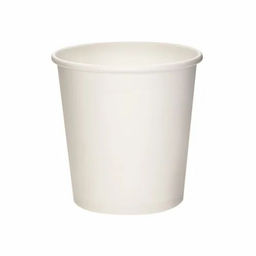
Label: cups